Sky position (RA, Dec in degrees): 139.964, 7.644
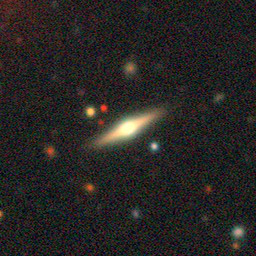
Galaxy morphology: Edge-on Galaxies with Bulge